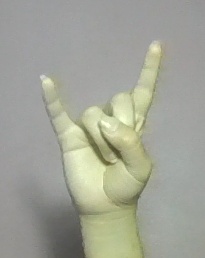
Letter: la